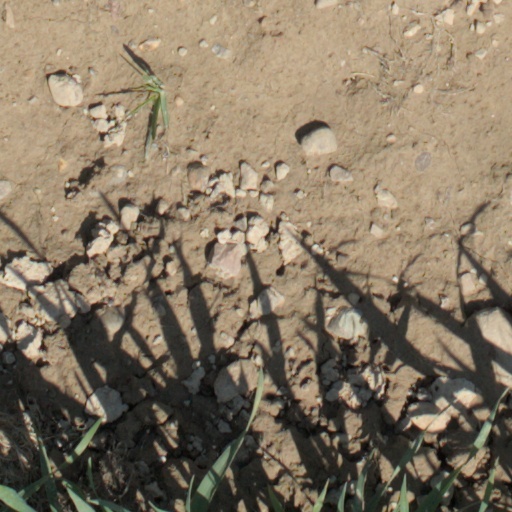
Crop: wheat